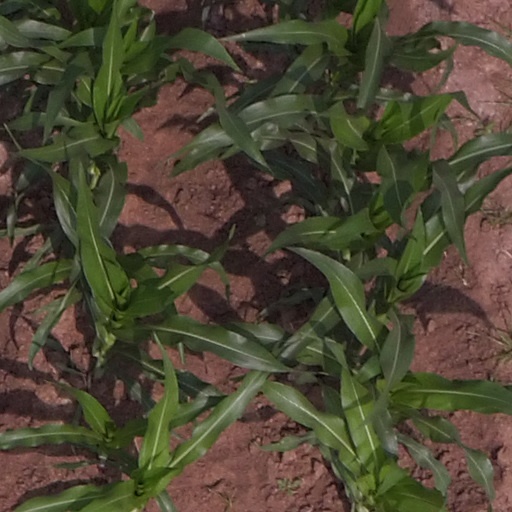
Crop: maize; corn